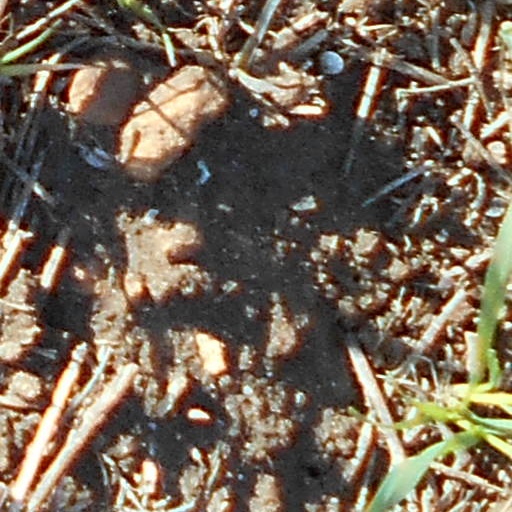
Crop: wheat